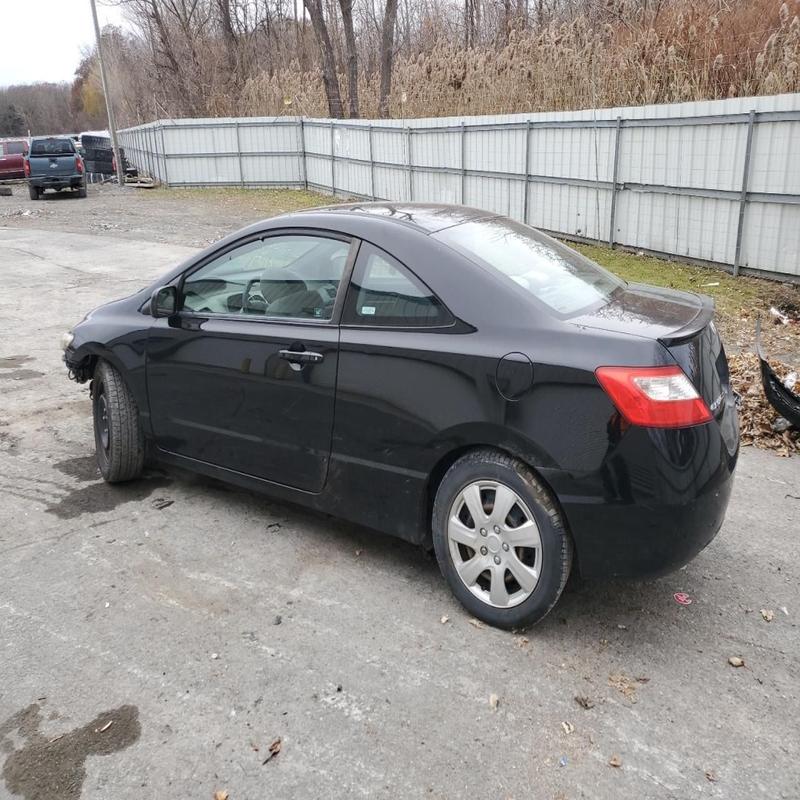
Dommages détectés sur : pare-choc avant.
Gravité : mineur